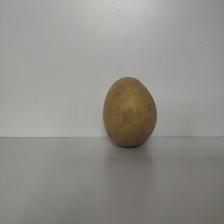
Size: Large